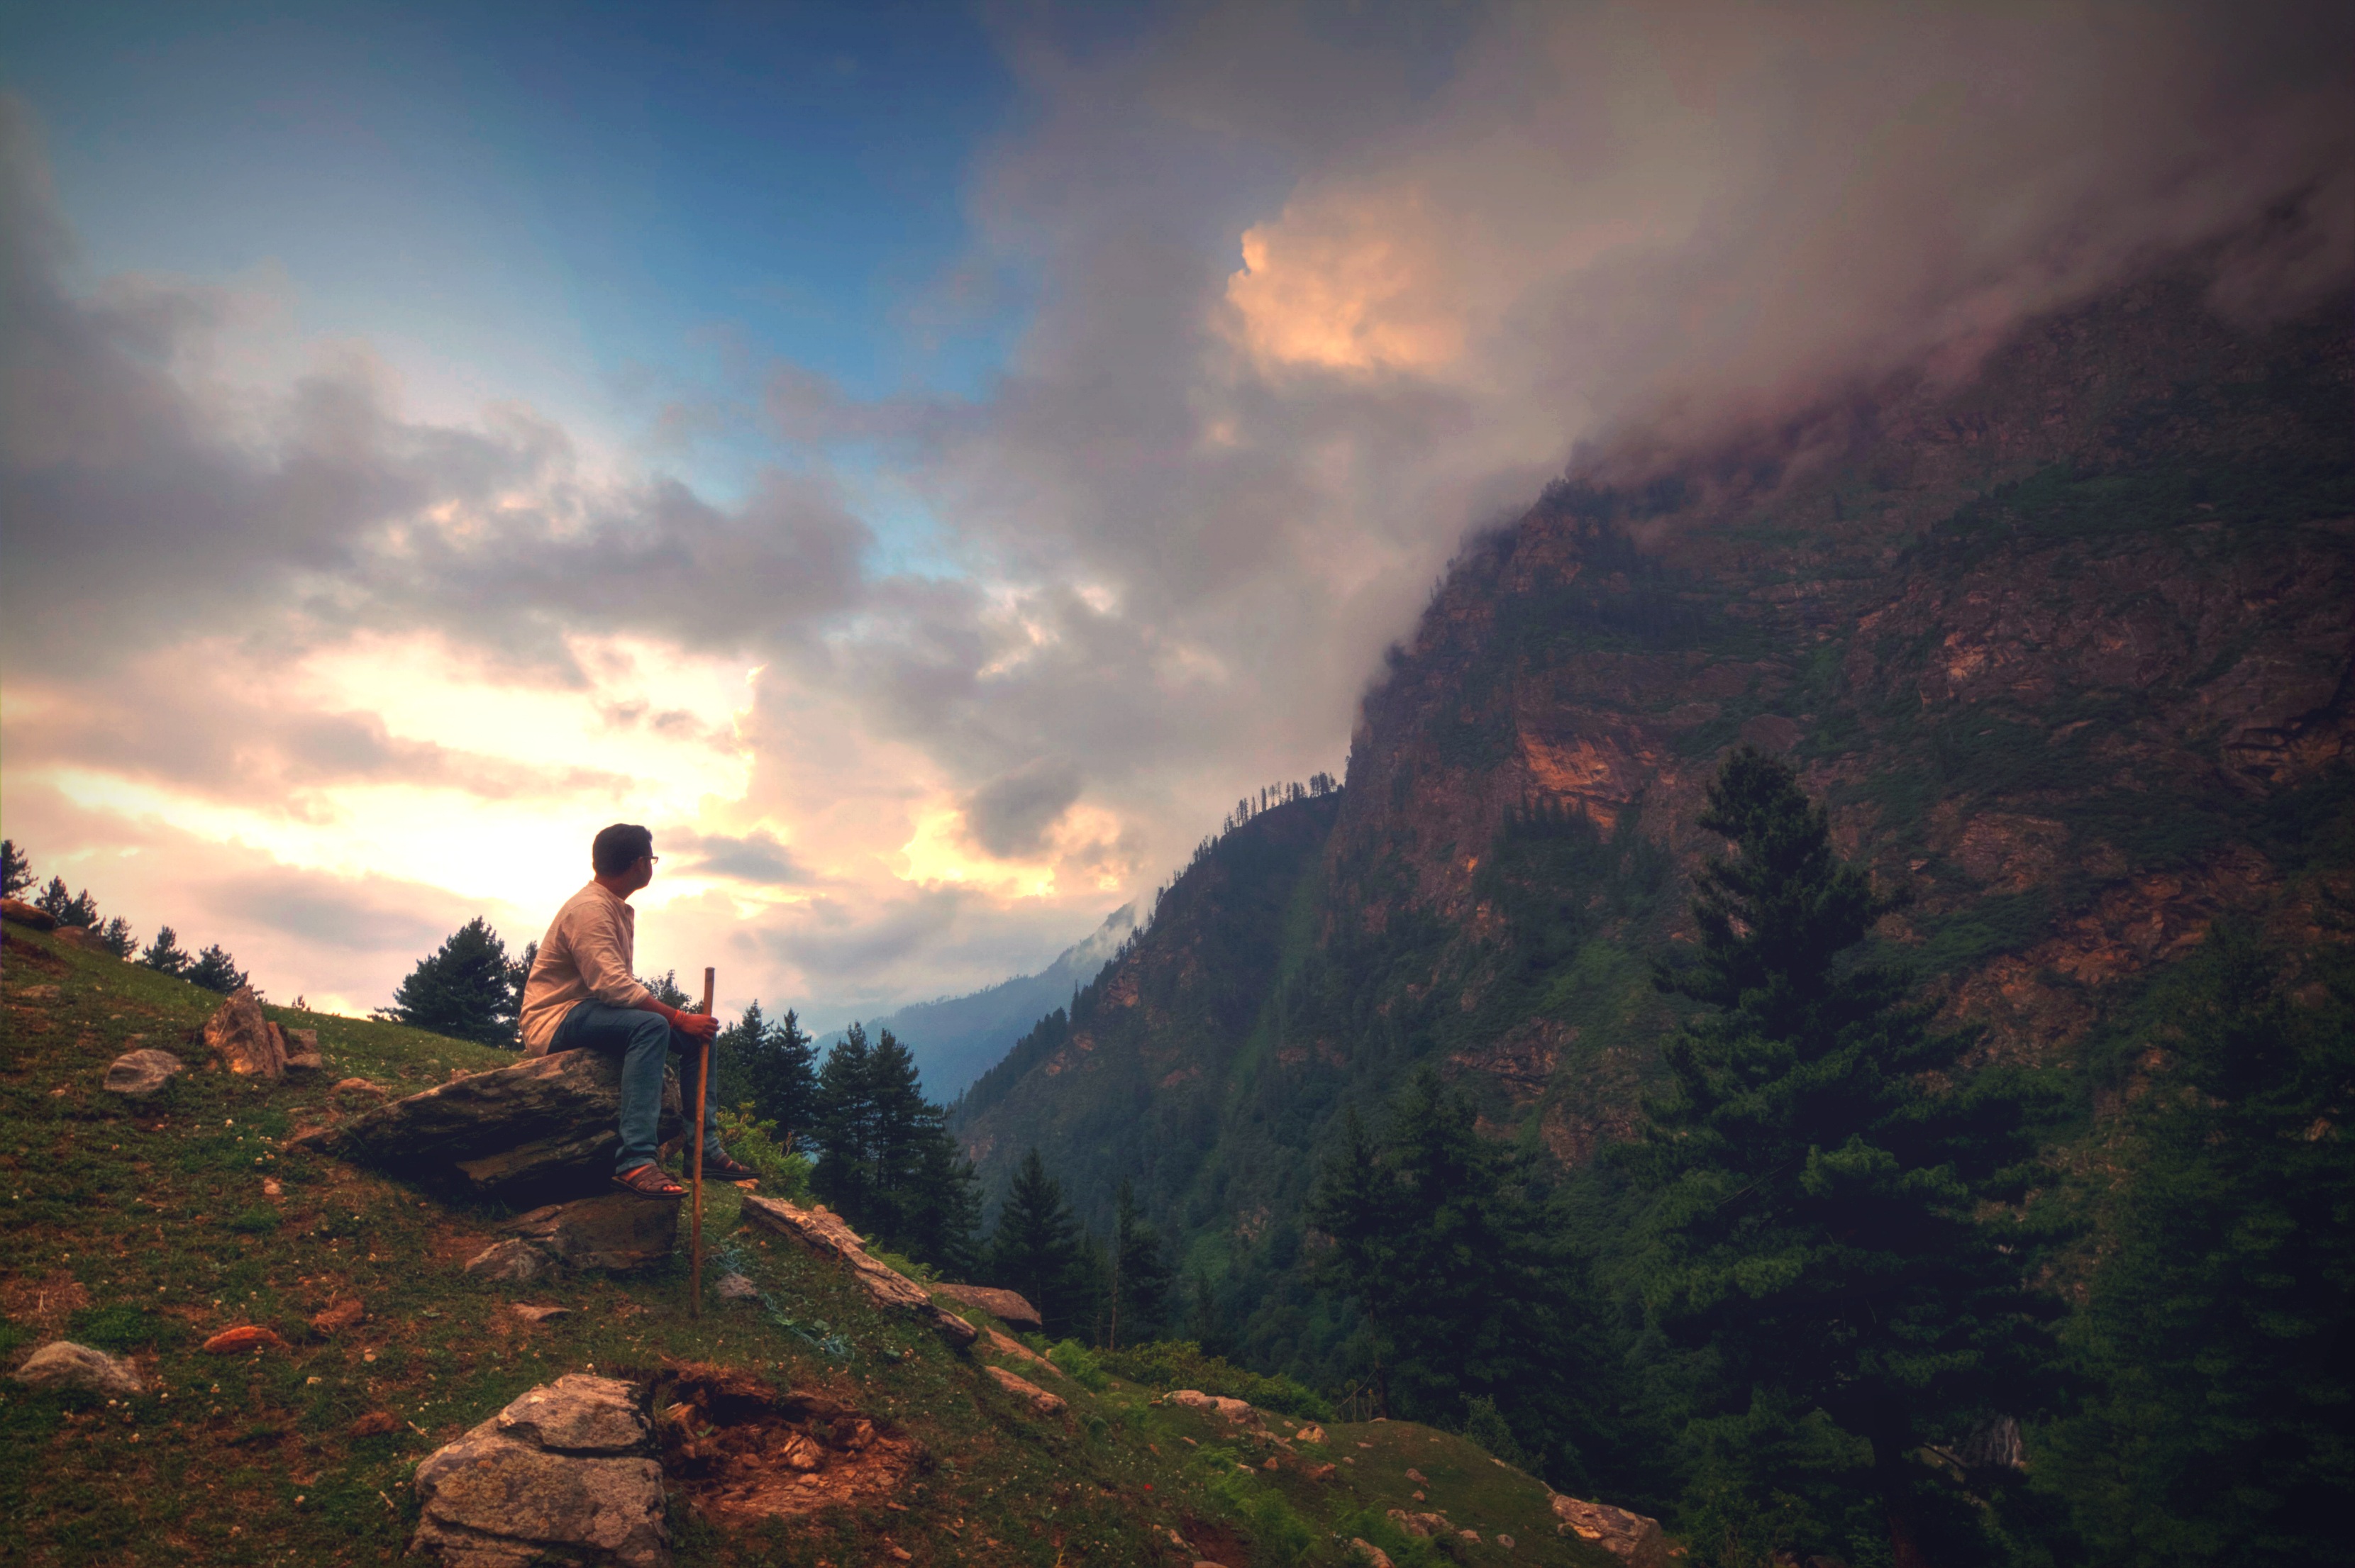
landscape, nature, wilderness, mountain, cloud, sky, sunrise, sunset, sunlight, morning, hill, dawn, valley, mountain range, dusk, evening, autumn, ridge, clouds, thinker, bright, wanderer, silver lining, atmospheric phenomenon, mountainous landforms